DeAndre Yedlin

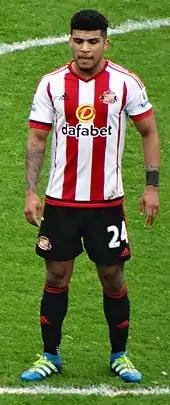
Yedlin playing for Sunderland in 2016

On August 24, 2016, Yedlin moved to Newcastle United for £5 million on a five-year contract. He made his debut on August 27, in a match against Brighton and Hove Albion as an 88th-minute substitute for Yoan Gouffran. Two weeks later, Yedlin scored his first goal for the club and his first in three years in a 2–0 victory against Derby County on September 10. He scored his first Premier League goal on September 1, 2018, in a 2–1 defeat at Manchester City.